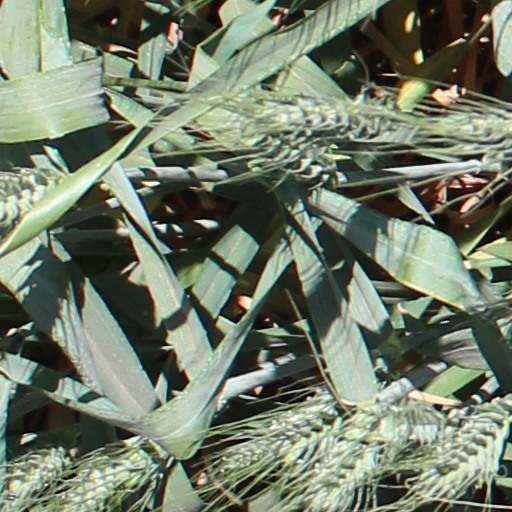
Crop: wheat